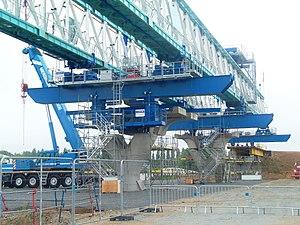
Photo prise lors des portes ouvertes du chantier du viaduc du métro ligne B, à Cesson ViaSilva.
Le métro de Rennes est un système de transport collectif en site propre automatique desservant la ville de Rennes, dans le département français d'Ille-et-Vilaine, en région Bretagne. Utilisant la technologie du véhicule automatique léger, il est inauguré le 15 mars 2002, faisant de Rennes entre 2002 et 2008 la plus petite ville au monde à avoir un réseau de métro.
La ligne B du métro de Rennes, ou ligne b selon la graphie officielle, est une future ligne du métro de Rennes. Son parcours traversera les communes de Saint-Jacques-de-la-Lande, Rennes et Cesson-Sévigné du sud-ouest au nord-est, reliant les stations Saint-Jacques-Gaîté à Cesson-Viasilva.